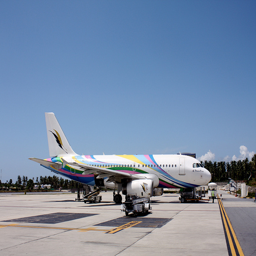
large, colorful passenger airplane sitting on a runway.
A plane sitting on a tarmac with a blue sky behind it
a big airplane that is sitting on a runway
A large jet plain sitting on the tarmac.
The large airliner has colorful stripes painted on the fuselage.